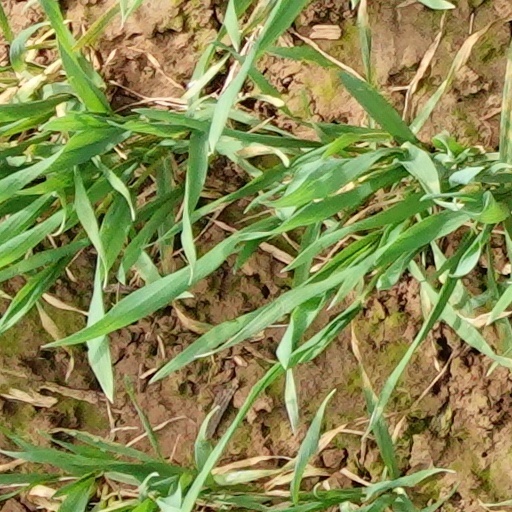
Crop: wheat